SpaceX CRS-21

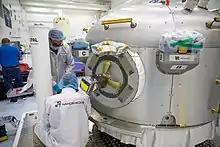
Nanoracks technicians work on the Bishop airlock, which launched on CRS-21

Nanoracks Bishop Airlock, formerly known as Bishop Airlock Module, is a payload airlock attached to the "Tranquility" module of the ISS, commercially developed and operated by Nanoracks. The Bishop Airlock provides five times the satellite deployment volume previously available, when the Japanese Kibō airlock served that role alone. Nanoracks is the prime contractor, with Thales Alenia Space manufacturing the pressurized shell and Boeing providing the berthing mechanism. It is the second commercial module of the ISS, after the Bigelow Expandable Activity Module (BEAM), which was attached to the ISS in April 2016 and is expected to stay at the ISS until at least 2028. The Bishop Airlock began construction in 2015, and was berthed to "Tranquility" on 19 December 2020 by the Canadarm2.